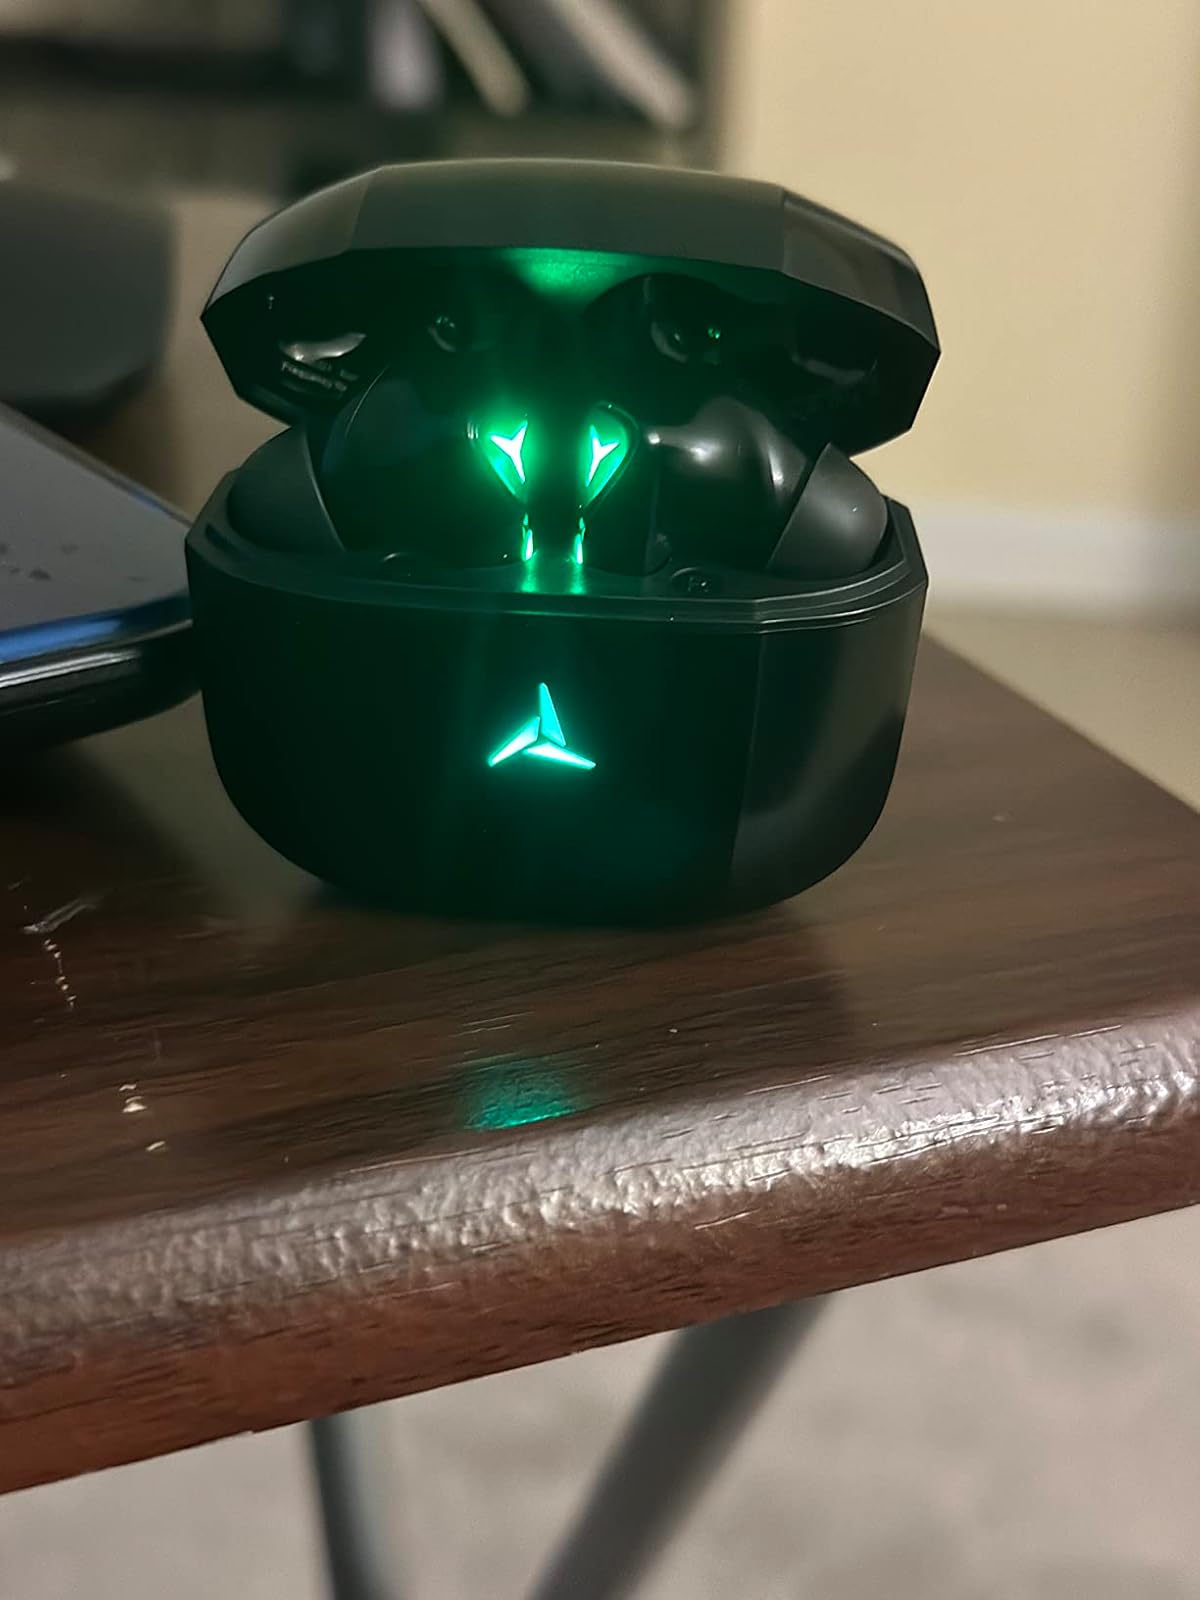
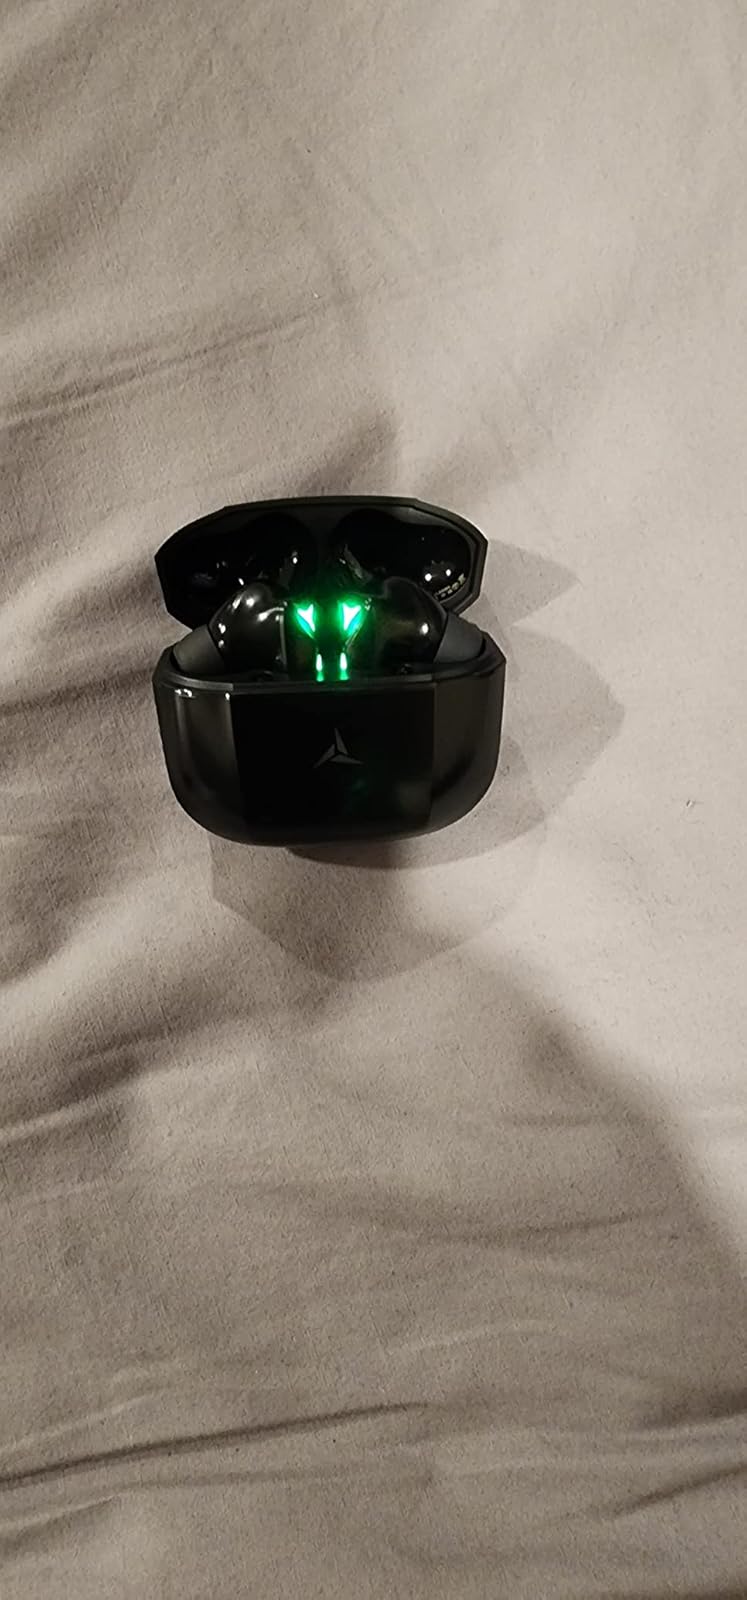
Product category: earbuds
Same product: yes